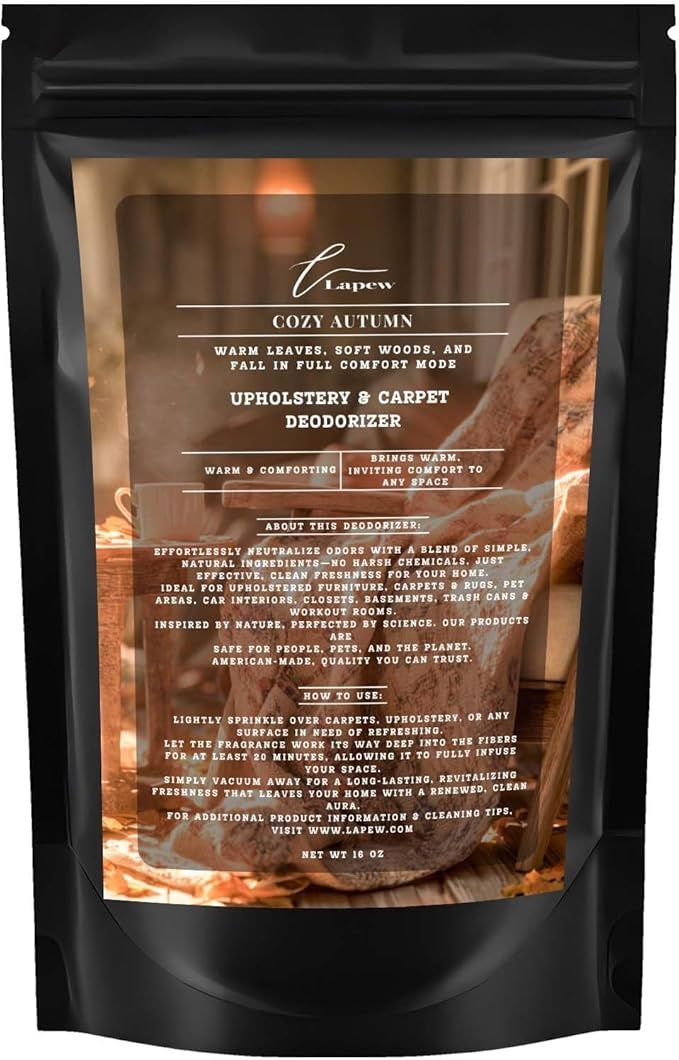
Cozy Autumn Carpet Freshener Powder: Powerful Odor Eliminator for Home, Upholstery Deodorizer, Carpet Deodorizer, Pet Urine, Cat Litter Box - Perfect Autumn Fragrance
About This Powerful Odor Eliminator for Strong Odors: Say goodbye to stubborn smells with the Lapew Cozy Autumn Carpet Freshener Powder, specially formulated to tackle everyday room odors. Versatile Carpet Deodorizer Powder: Designed as both a carpet powder and room deodorizer, this product goes deep into carpet fibers to eliminate smells at their source for a fresher, cleaner home. Infused with Refreshing Cozy Autumn Fragrance: Experience the aroma of Cozy Autumn, inspired by nature’s scents, and transform your home into a fragrant oasis while tackling odors. Ideal Pet Odor Eliminator for Home: Perfect for pet-friendly households, this multi-purpose carpet deodorizer and cat litter deodorizer eliminates odors and keeps your home smelling clean and vibrant. Easy-to-Use Carpet Freshener Powder: Simply sprinkle over carpets, around litter boxes, or in odor-prone areas, and let this powerful deodorizer work its magic, providing long-lasting freshness. Overview Scent : Cozy Autumn (Perfect Autumn) Brand : Lapew Item Form : Powder Item Weight : 16 Ounces Number of Items : 1
Brand: Lapew
Category: Home & Garden > Household Supplies > Household Cleaning Supplies > Household Cleaning Products > Carpet Cleaners